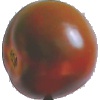
Label: Tomato Maroon 1